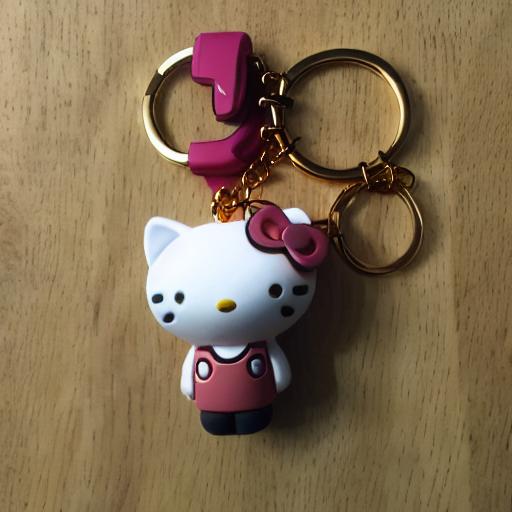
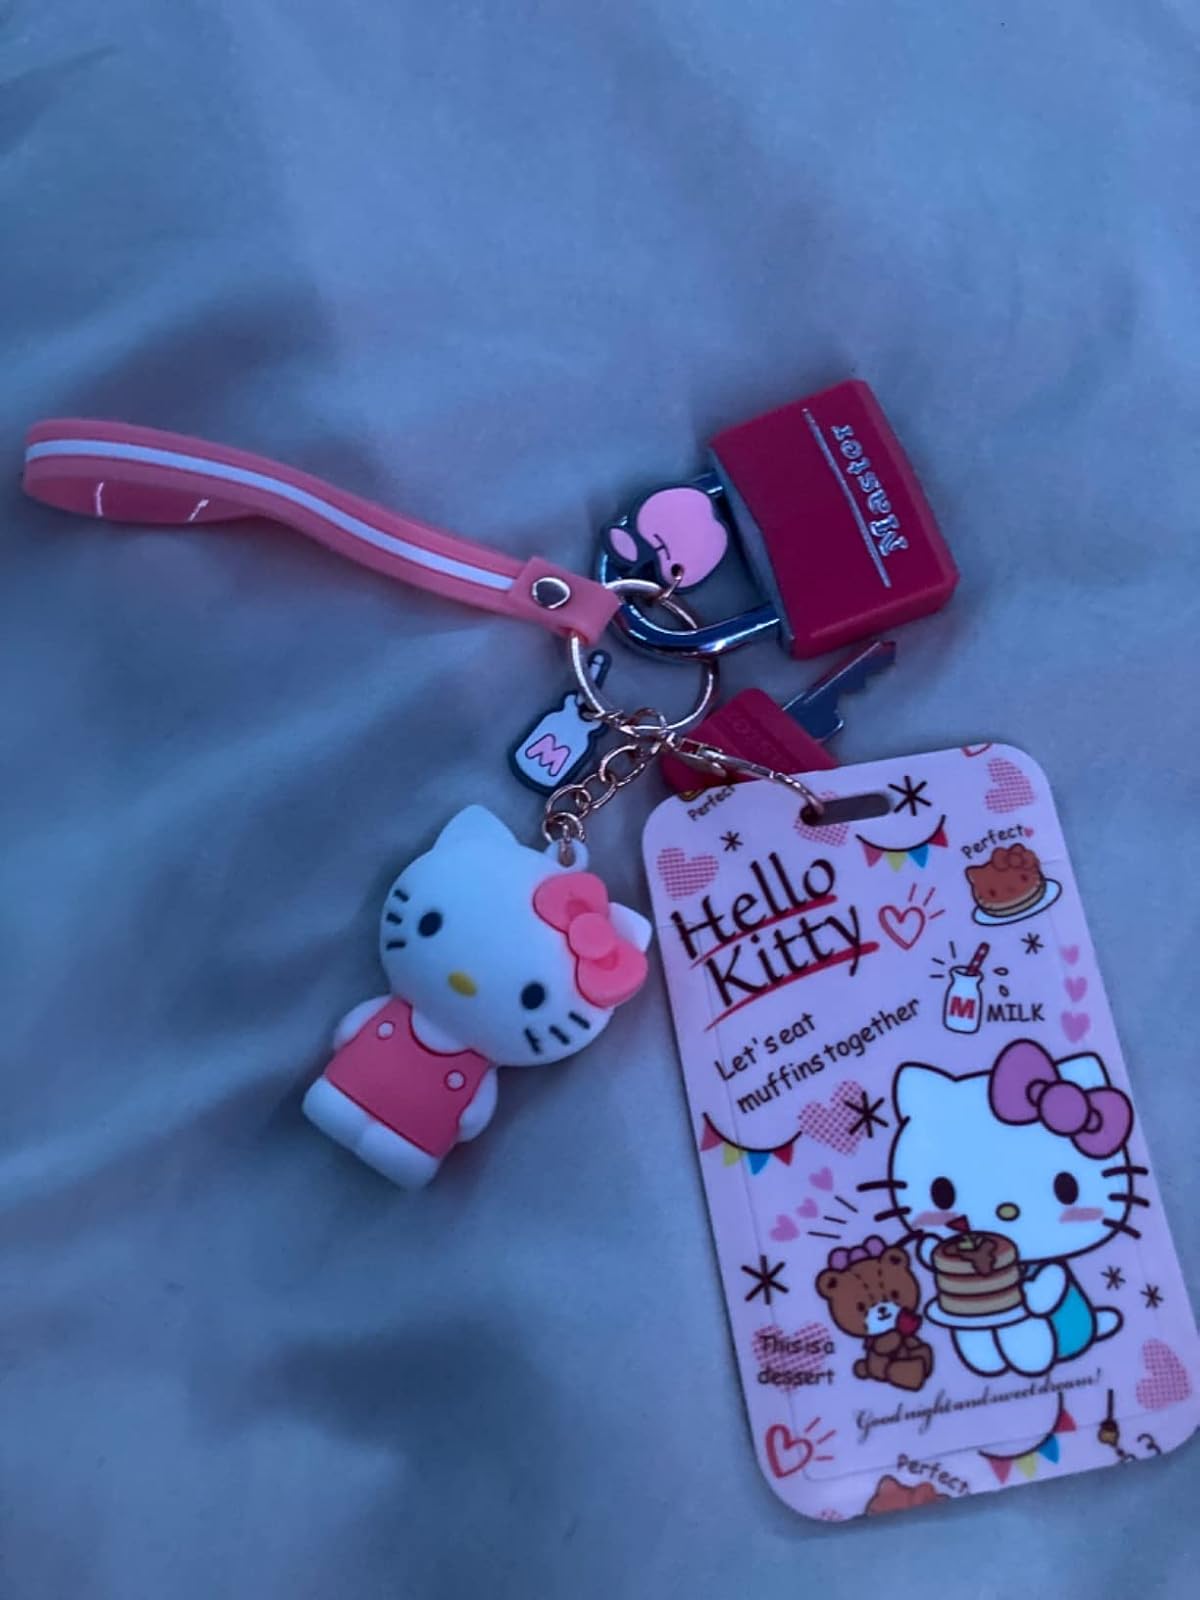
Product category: accessories_keychain
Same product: no